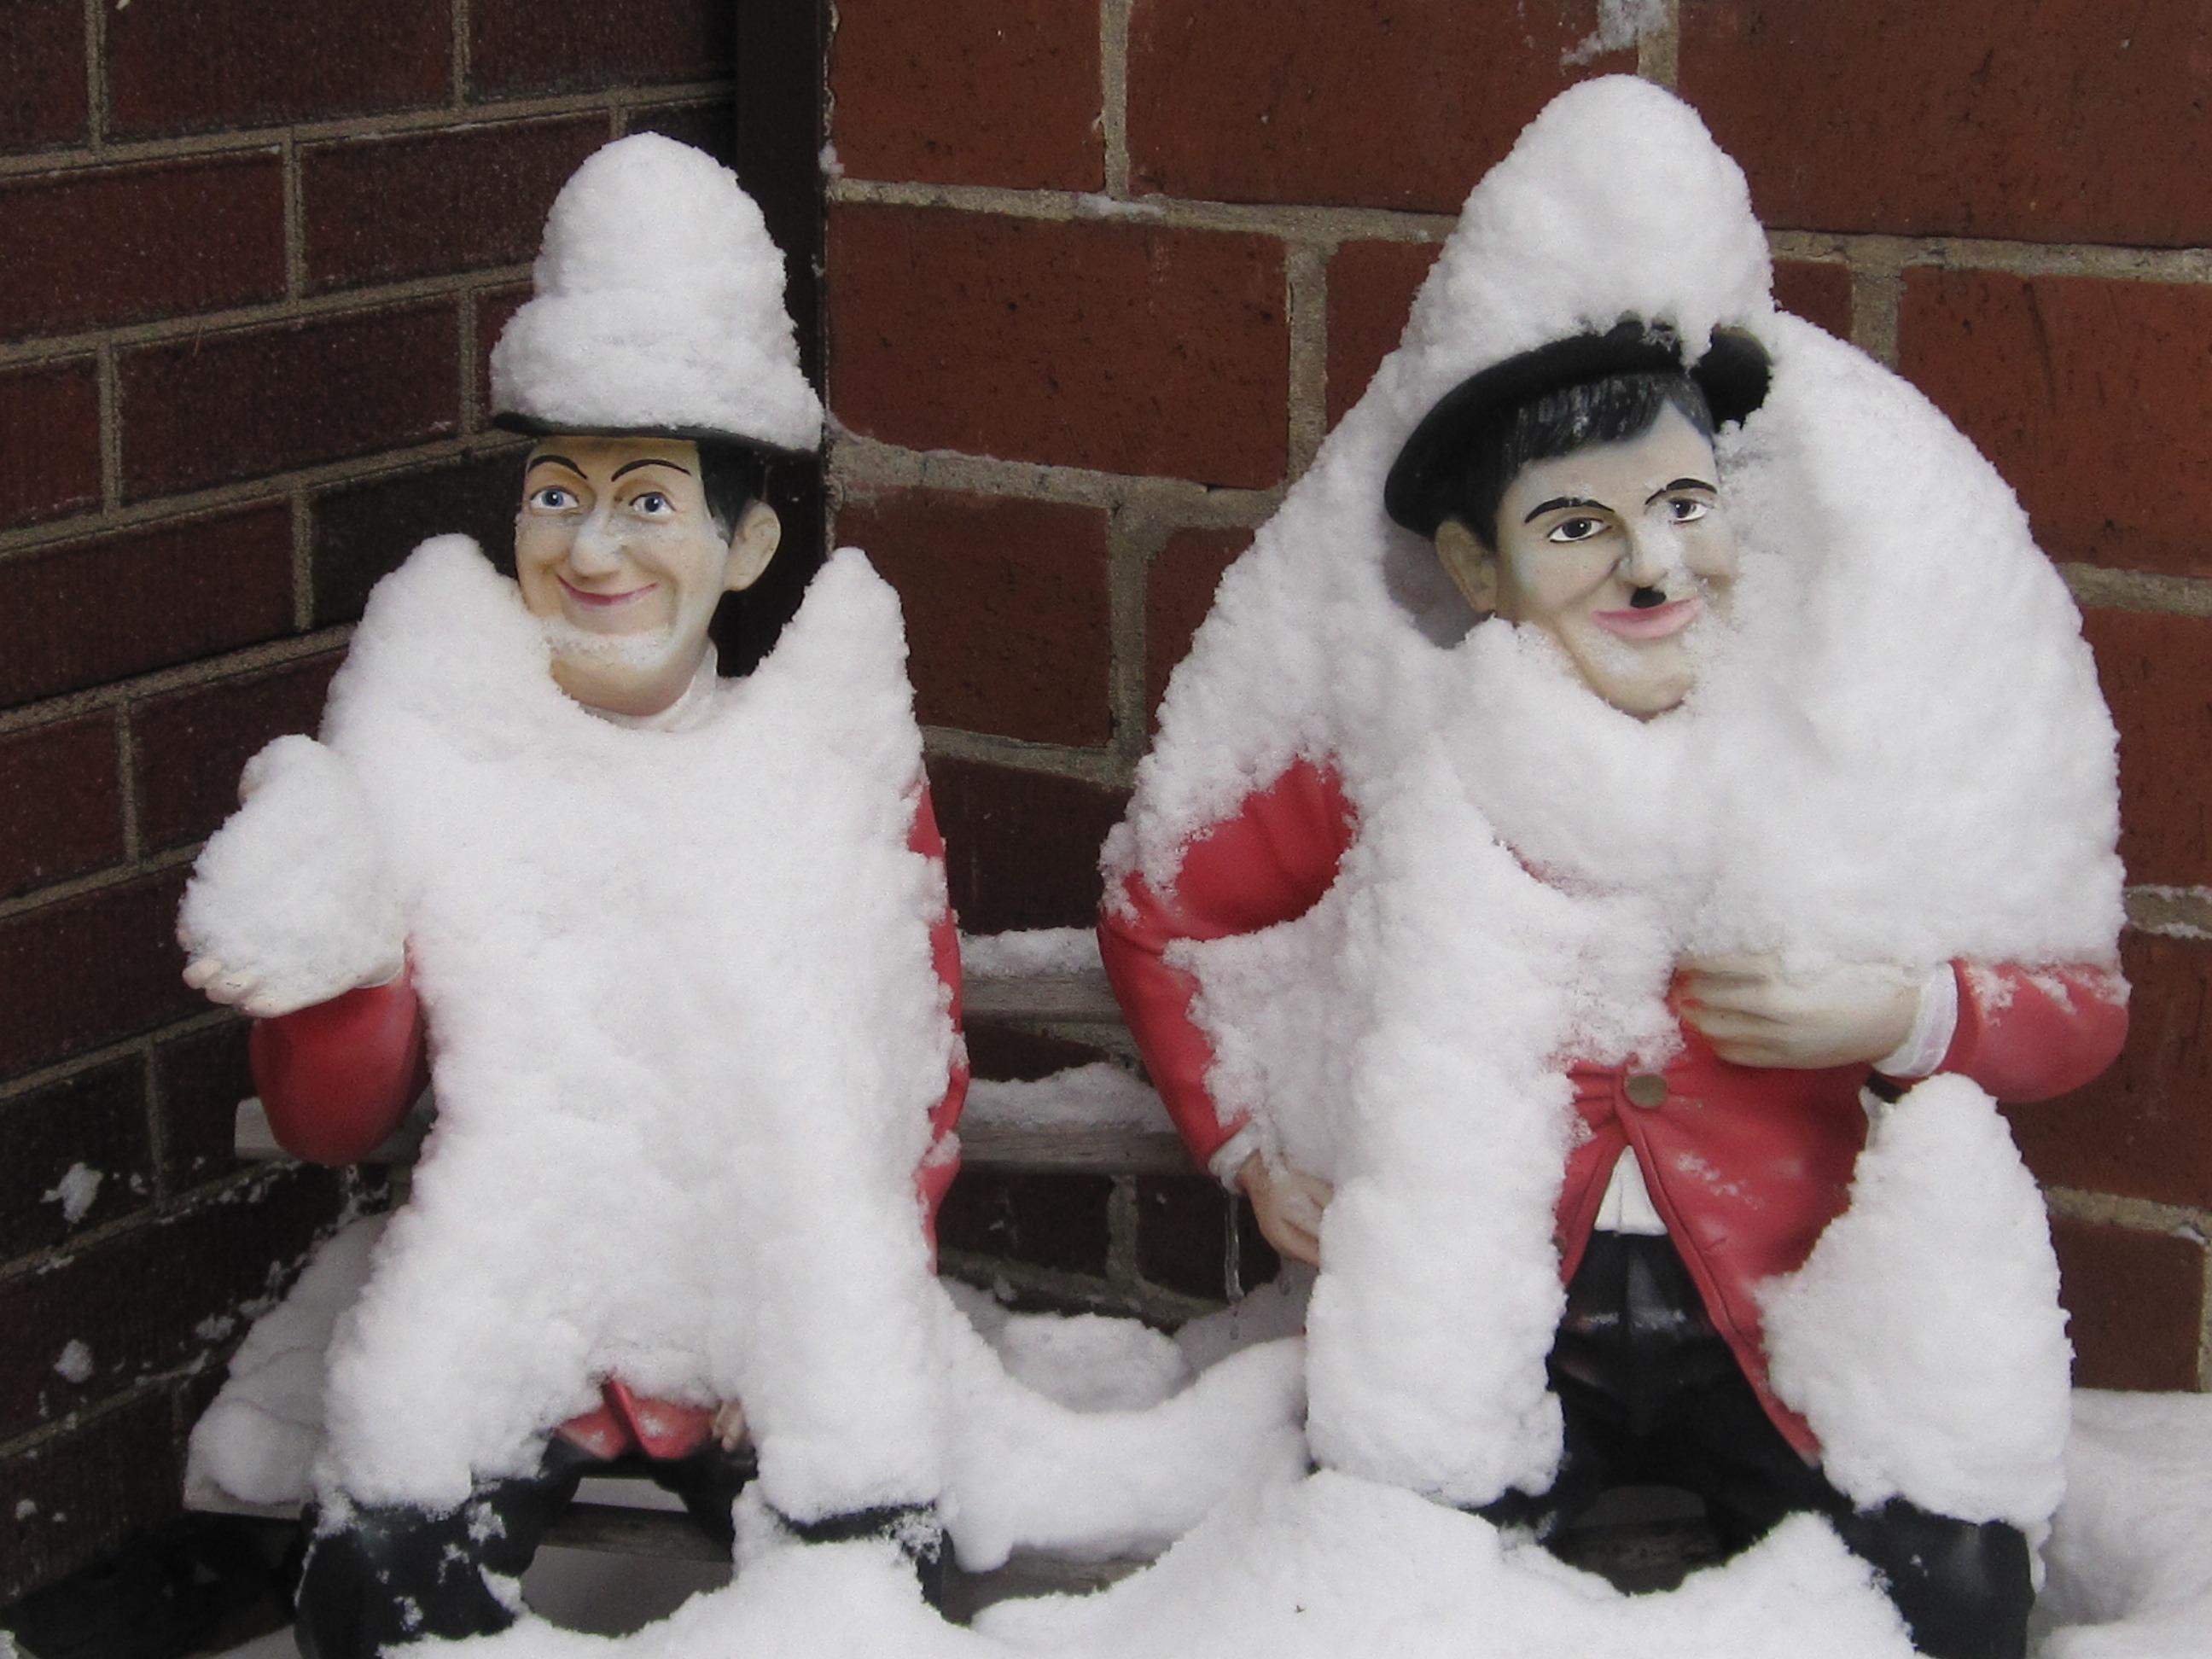
snow, winter, white, weather, snowman, santa claus, fictional character, thick and stupid in the snow, thick and stupid in the winter, dick and stupid characters